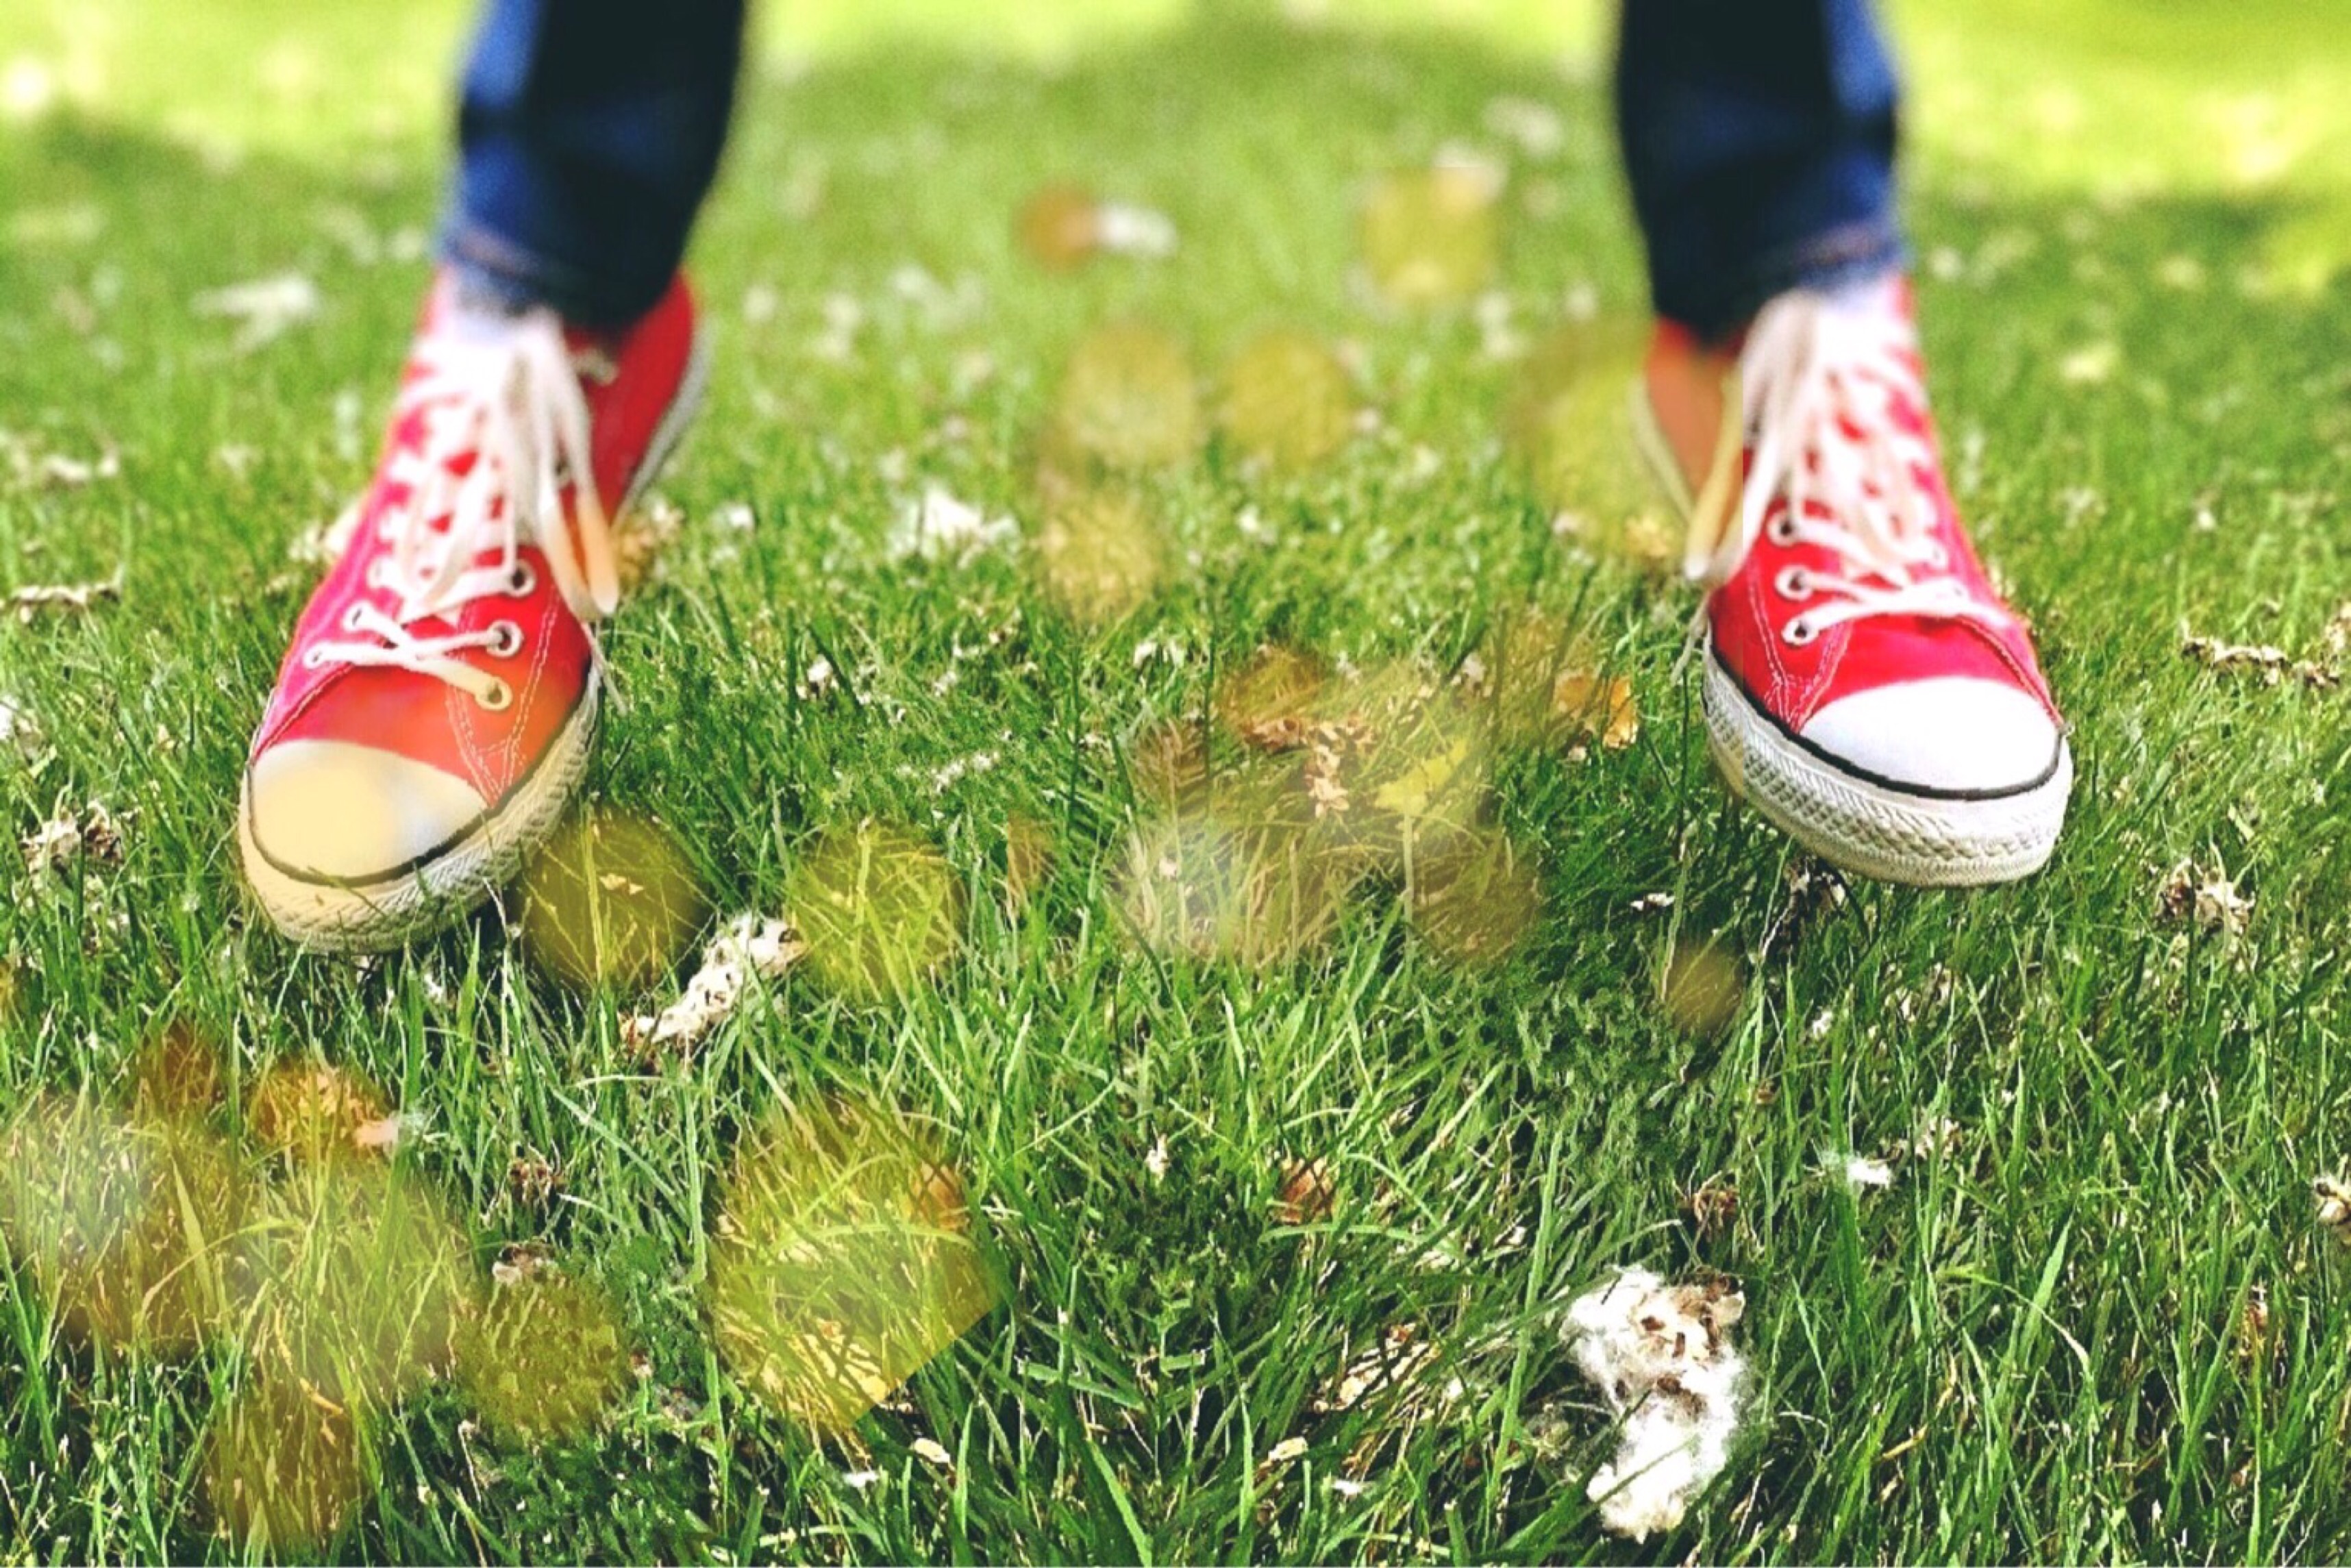
grass, lawn, meadow, play, retro, flower, fashion, hipster, sneakers, converse, footwear, chucks, human action